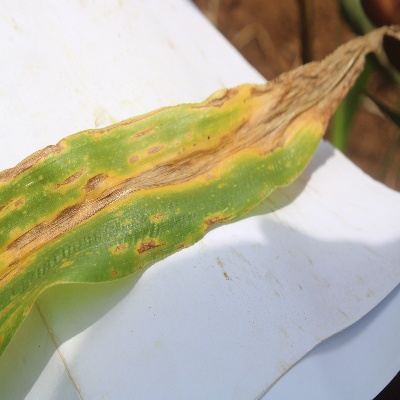
Crop: Maize
Condition: leaf blight